Looney Tunes Collector's Choice

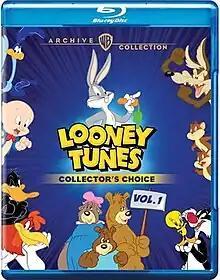
Blu-ray Disc cover

Looney Tunes Collector's Choice is a series of Blu-ray discs from Warner Bros. Home Entertainment's Warner Archive division collecting various "Looney Tunes" and "Merrie Melodies" theatrical animated short subjects from Warner Bros. Cartoons. According to Jerry Beck, the aim of this series is to release "Looney Tunes" and "Merrie Melodies" shorts that have been previously unavailable in restored form to animation fans and collectors on the various DVD and Blu-ray sets, such as the "Looney Tunes Golden Collection", "", "Looney Tunes Super Stars," and "Bugs Bunny 80th Anniversary Collection" sets. Roughly 400 shorts had yet to be released in said DVD or Blu-ray format before the release of this series, but the series also includes shorts that were previously released as bonus features on various Warner Bros. DVDs. However those shorts included as bonus features were usually presented in unrestored form, whereas the "Collector’s Choice" series uses newly restored versions.